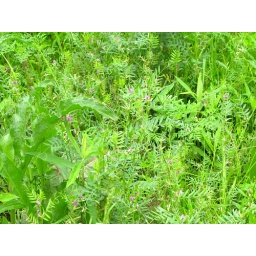
Tiny pink flowers buried in green